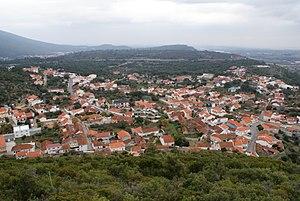
Moitas Venda est une freguesia portugaise située dans le District de Santarém.